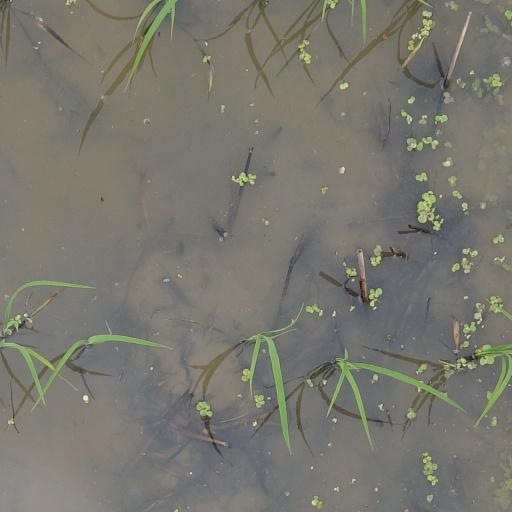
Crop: rice